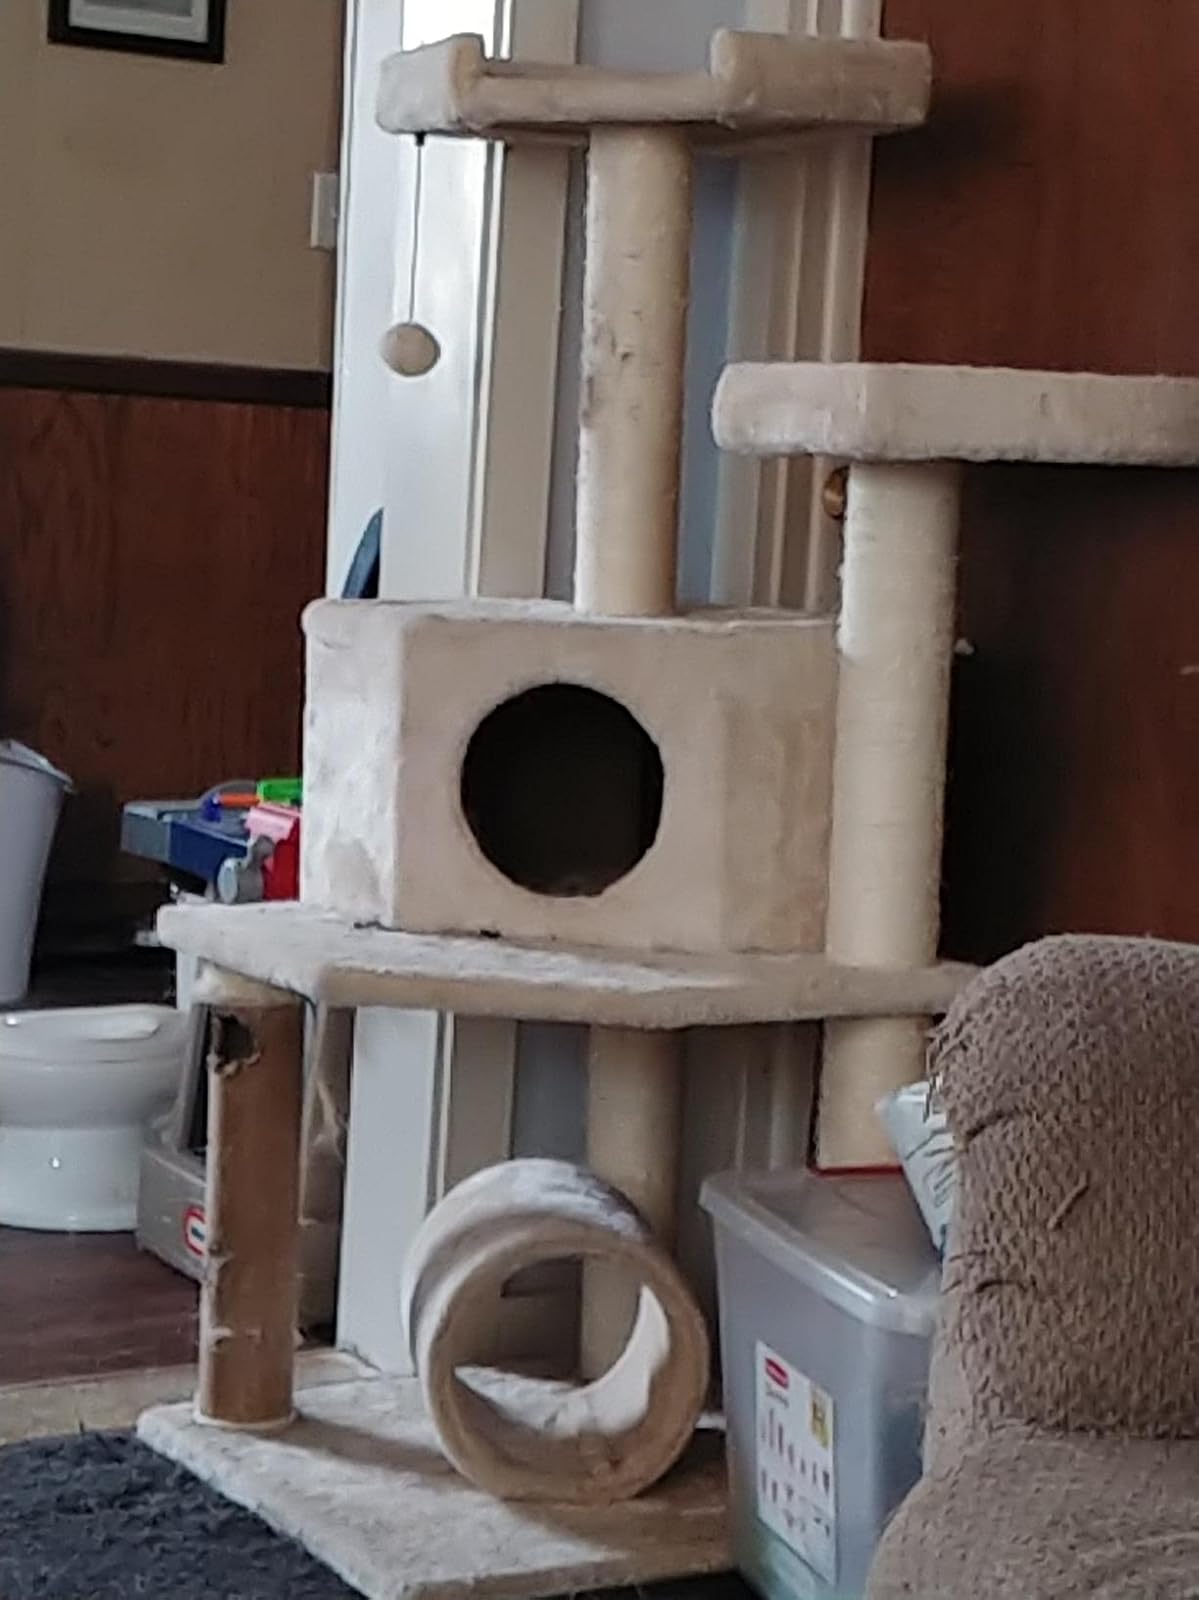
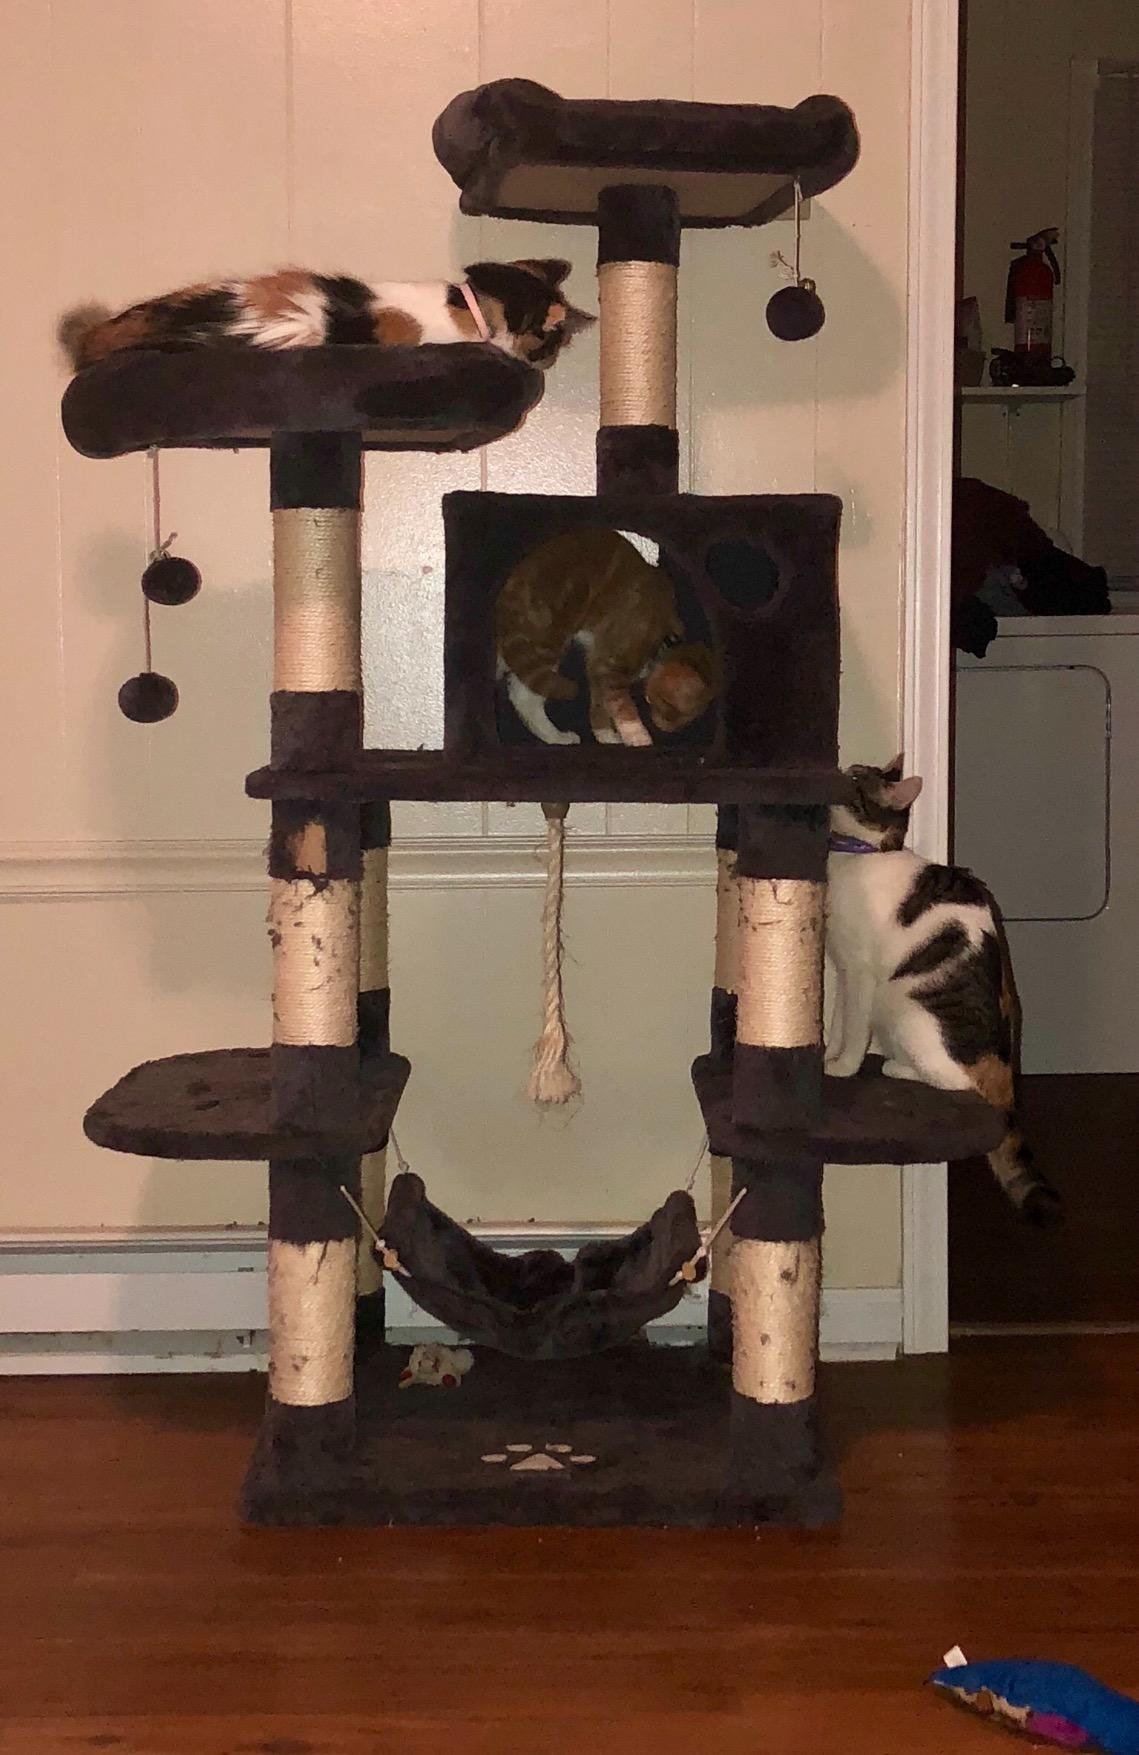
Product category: items_cat tree
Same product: no